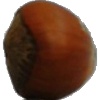
Label: Nut Forest 1